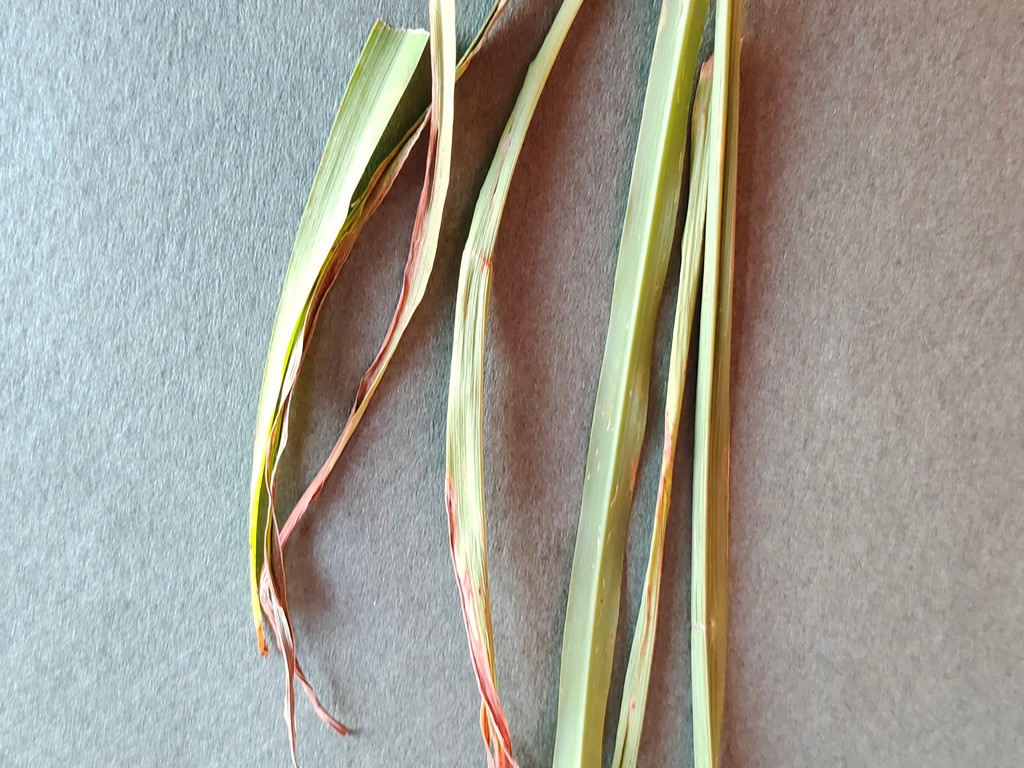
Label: Unhealthy